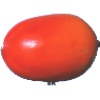
Label: Kaki 1